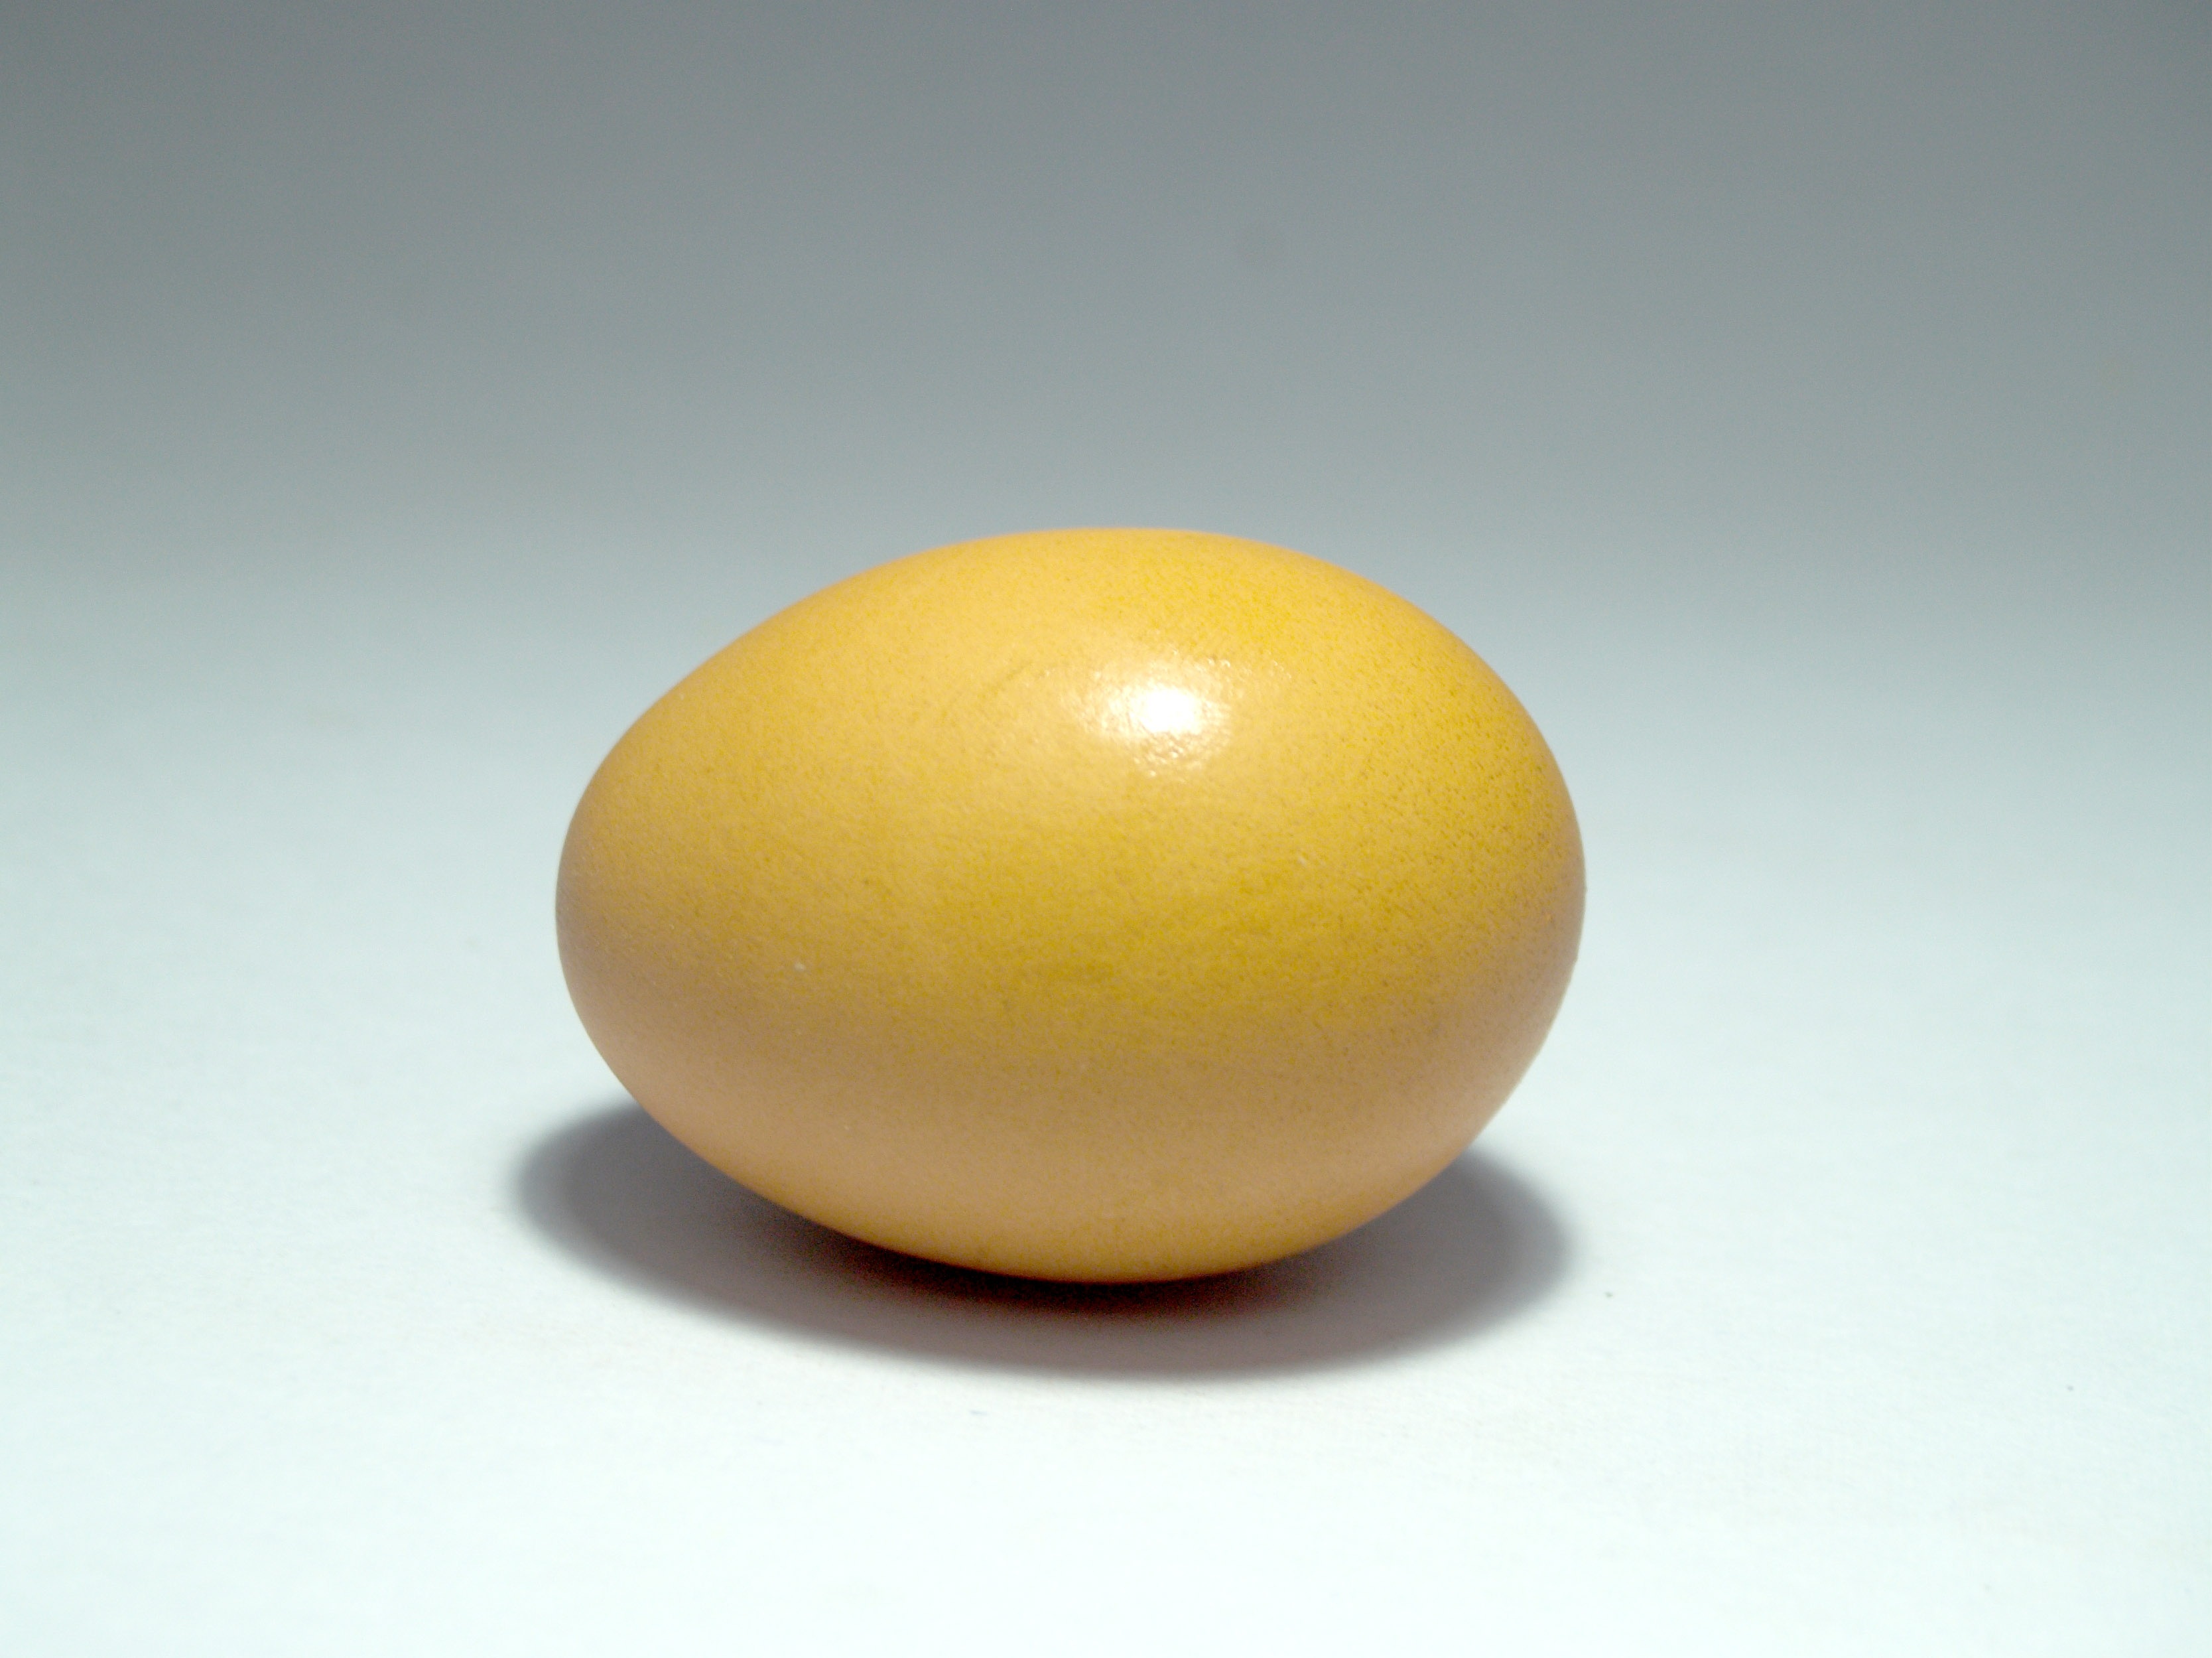
nature, farm, animal, meal, food, ingredient, produce, color, macro, natural, fresh, brown, market, yellow, agriculture, pink, breakfast, healthy, cuisine, delicious, chicken, shell, egg, yolk, sports equipment, poultry, close up, product, background, single, ball, sphere, raw, easter, detail, aliment, century, diet, organic, boiled, oval, nutritious, protein, uncooked, cholesterol, fermented, eggshell, billiard ball